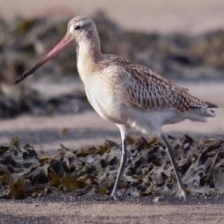
Species: BAR-TAILED GODWIT
Scientific name: LIMOSA LAPPONICA